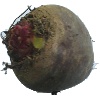
Label: Beetroot 1